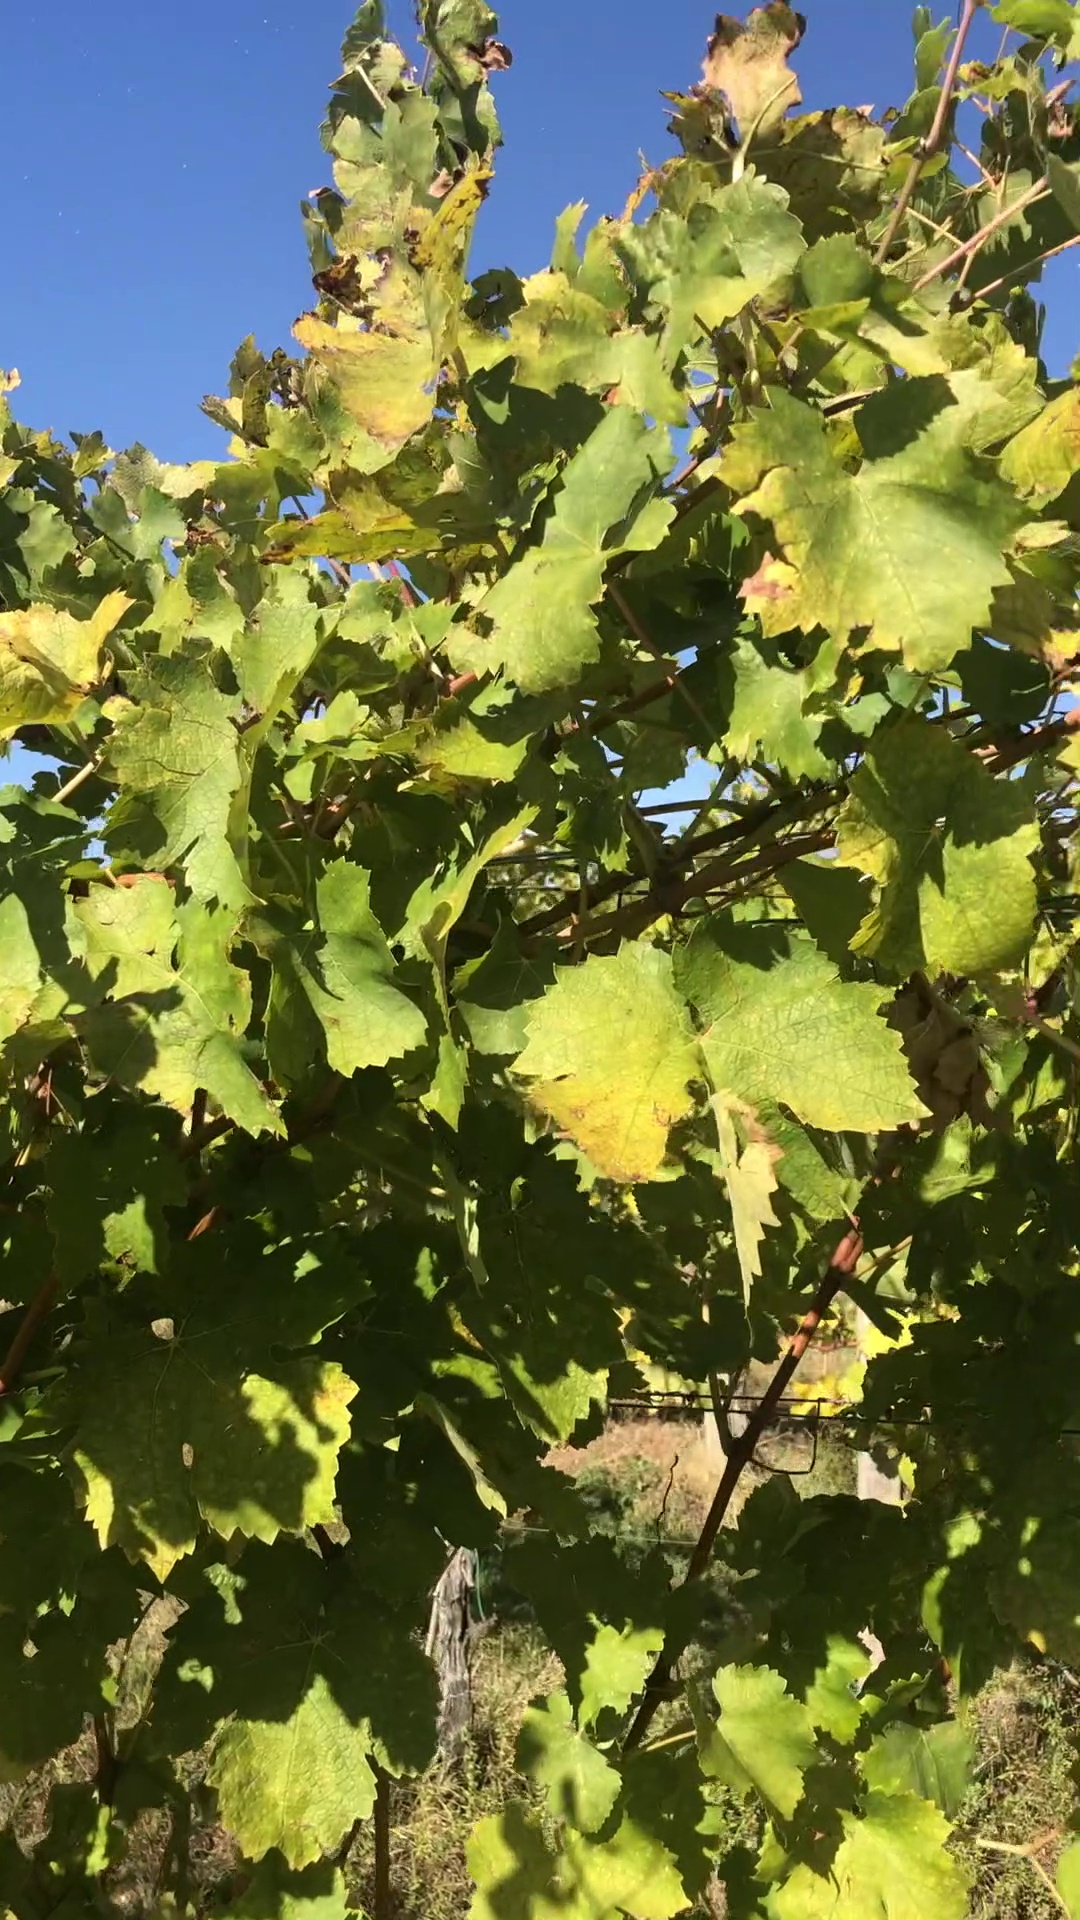
Label: healthy